Chelmer Police College

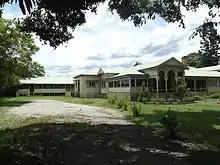
Abandoned building and grounds in 2014

The place which functioned as the Queensland Police College until 2012 at Chelmer, was established as a private residence, with additions in the form of staff quarters and a ward block constructed between 1941 and 1942 when the house was converted into a convalescent hospital for the Australian Red Cross Society.